1982 TAA Formula Ford Driver to Europe Series

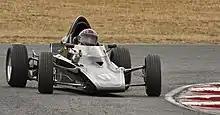
Warren Smith placed 3rd in the series driving a Lola T440 similar to the example pictured above

Round 2 was to be held at an Oran Park meeting in March but, after that meeting was cancelled, an additional round was scheduled at a meeting at the same circuit in August.